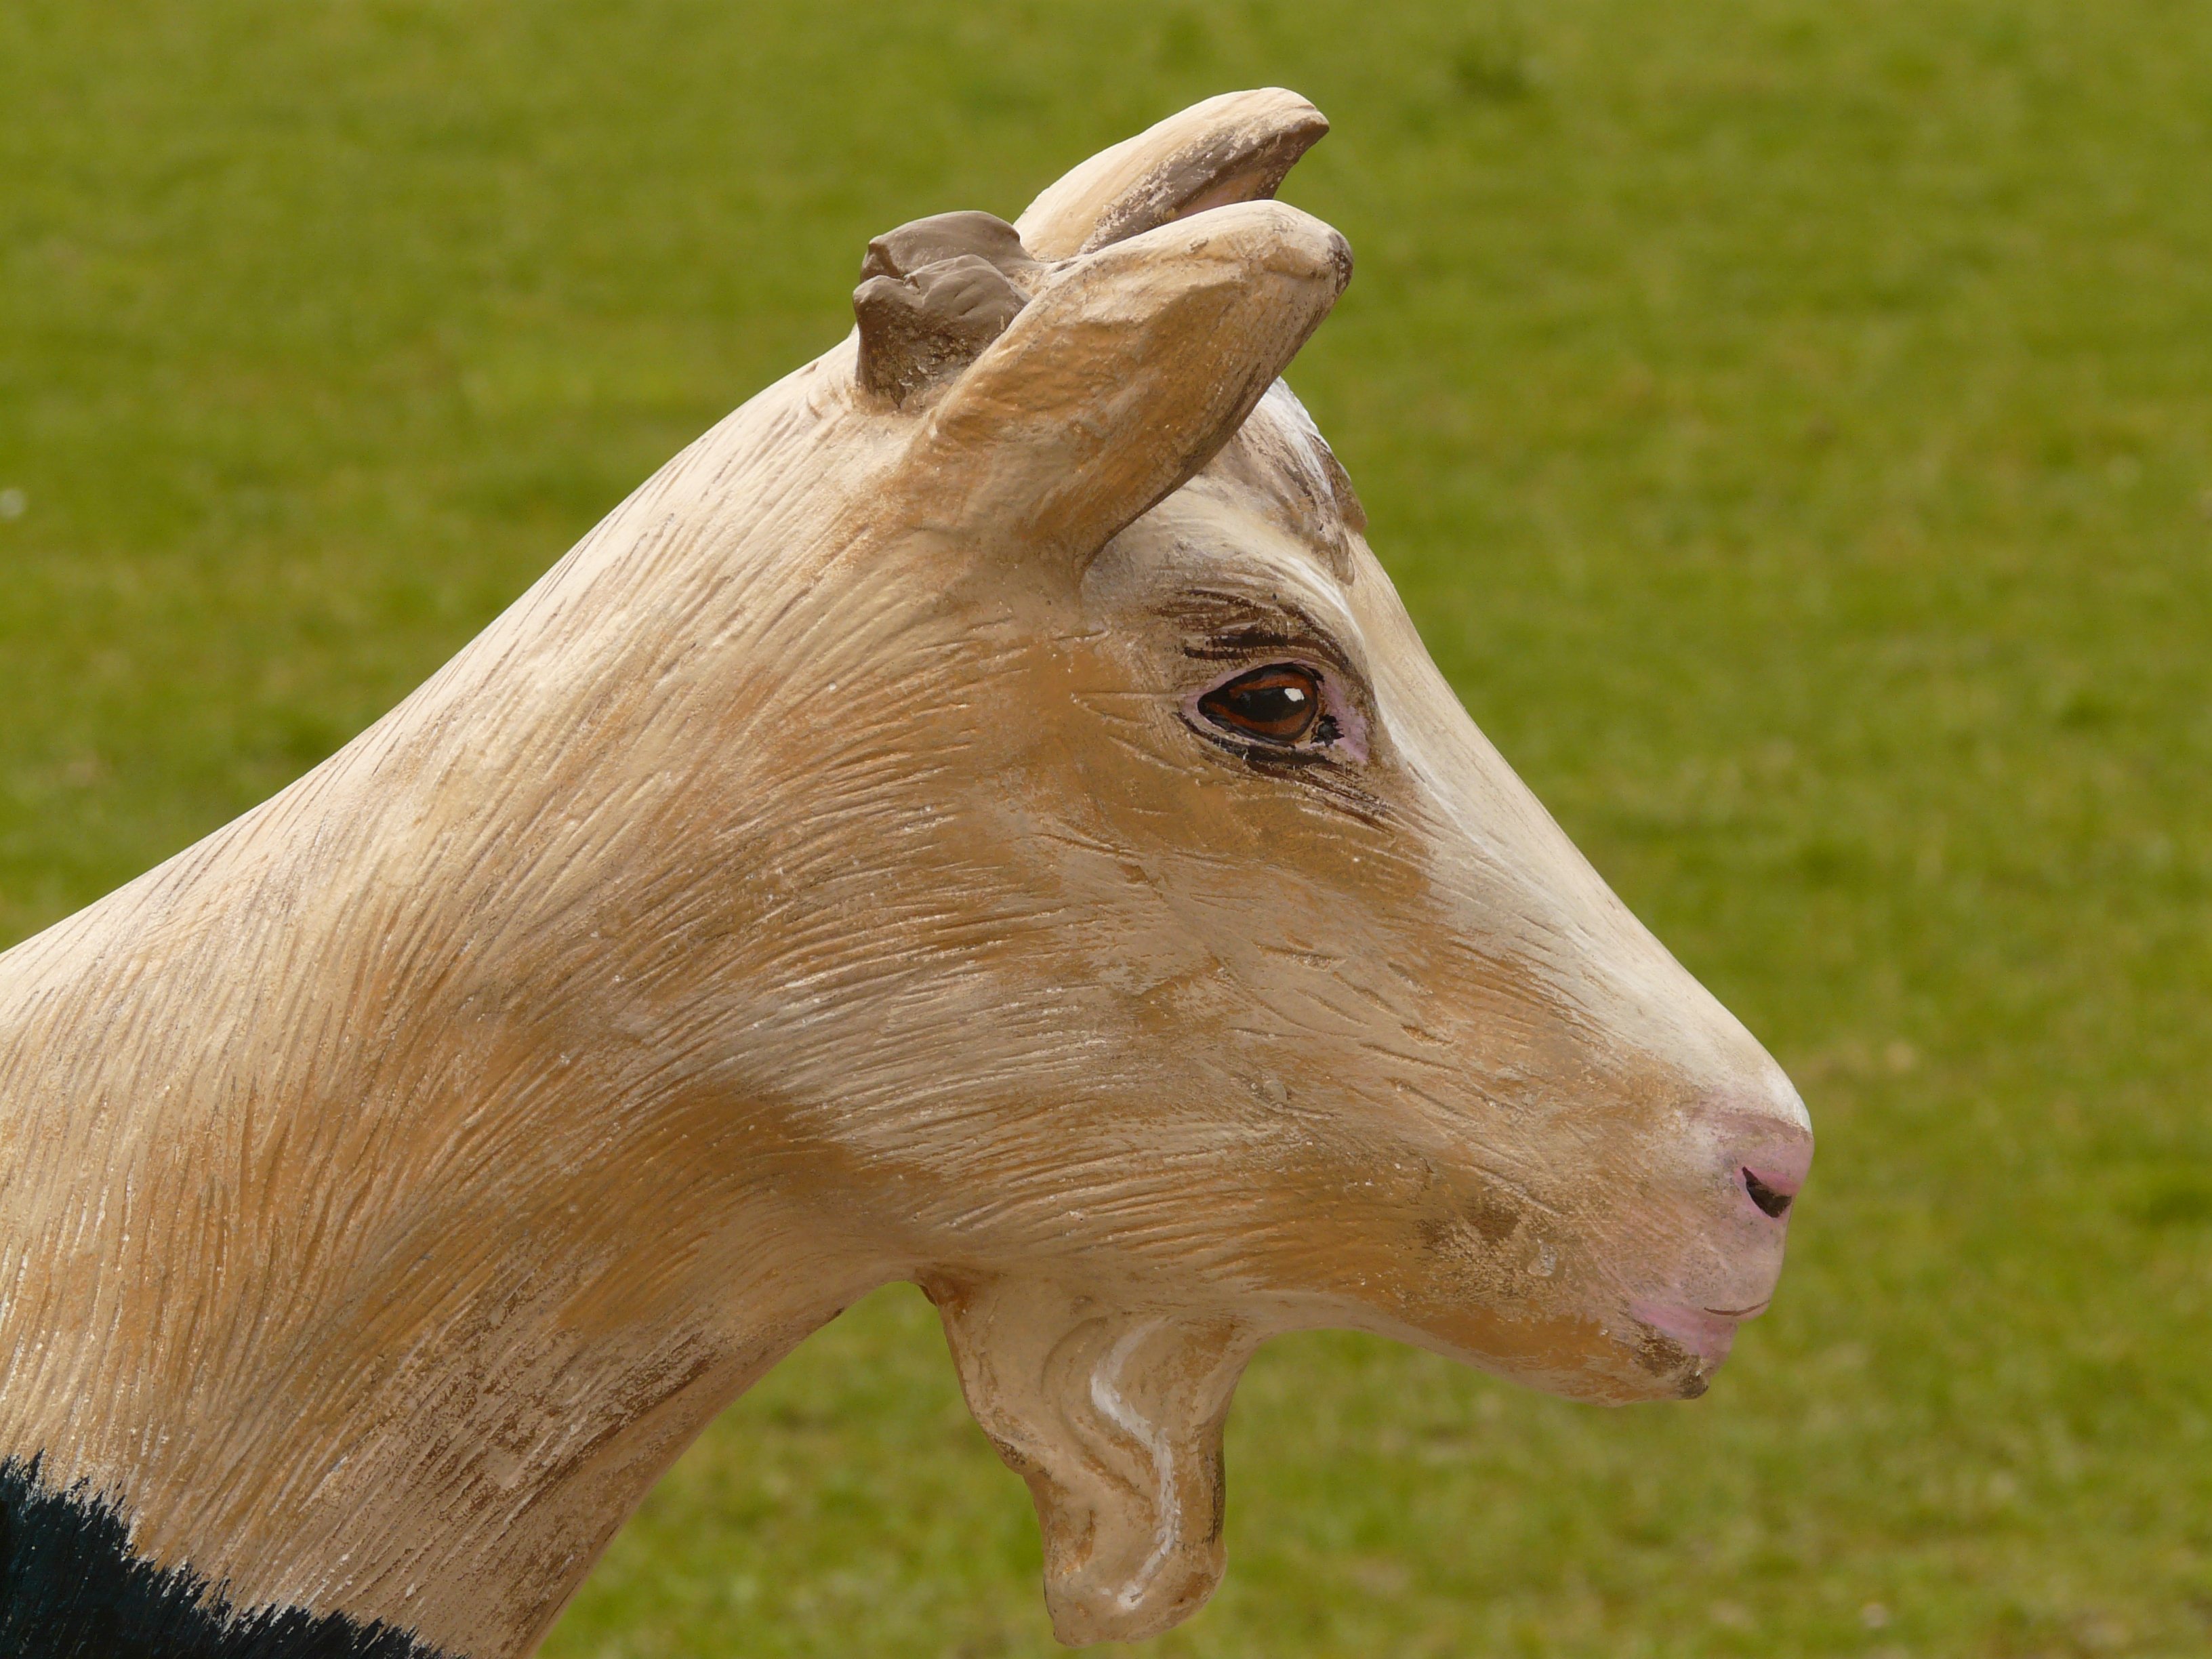
grass, wood, animal, wildlife, goat, horn, portrait, pasture, mammal, fauna, head, vertebrate, carving, chamois, baby goat, geiss, cattle like mammal